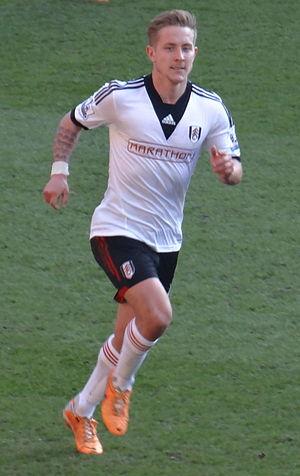
Lewis Harry Holtby est un footballeur international allemand né le 18 septembre 1990 à Erkelenz. Il évolue au poste de milieu offensif. Il possède en outre la nationalité anglaise.